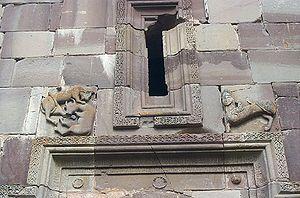
Makaravank ou monastère de Saint-Macaire est un monastère arménien situé près de la communauté rurale d'Achajur dans le marz de Tavush, en Arménie du nord-est. Il a été fondé au IXᵉ siècle sur un plateau boisé, et agrandi au XIIIᵉ siècle. Restauré au XXᵉ siècle, il a fait l'objet dans les années 2000 de mesures visant à consolider le sol sur lequel il est bâti.